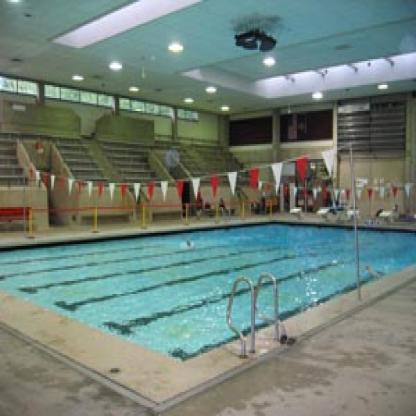
Scene: Indoor